Art Deco architecture of New York City

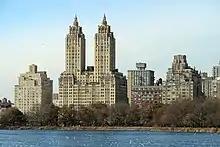
Shot of a large reservoir, with the tops of buildings peeking out over the trees in the distance.

The Chrysler Building's spire went up just one day before the October 1929 Wall Street Crash that triggered the economic turmoil of the Great Depression. The immediate impact of the Depression was a reduction in building of all kinds; one architectural firm went from 17 filed plans for buildings up to 30 stories in 1929 to just three plans in 1930, the tallest being four stories. The scope of some existing construction was also downsized; the Metropolitan Life Company intended to capture the title for tallest building with the Metropolitan Life North Building, but construction stopped during the downturn and never resumed, leaving it an "enormous stump" of 31 stories instead of the planned hundred. In the shadow of the deepening Depression, the Metropolitan Opera abandoned its plans to move to a new three-block complex financed by John D. Rockefeller Jr. Rockefeller decided to proceed with the construction of Rockefeller Center, hiring three different architectural firms. The architects envisioned a plan for buildings arranged on several axes, clad in the same materials. At the center was 30 Rockefeller Plaza. The Rockefellers earmarked $150,000 ($ adjusted for inflation) for art in the plaza alone, filling the space with paintings, reliefs, and sculptural forms. The decorative features focus on the achievements of humankind, mythology, and stories of education and commerce.